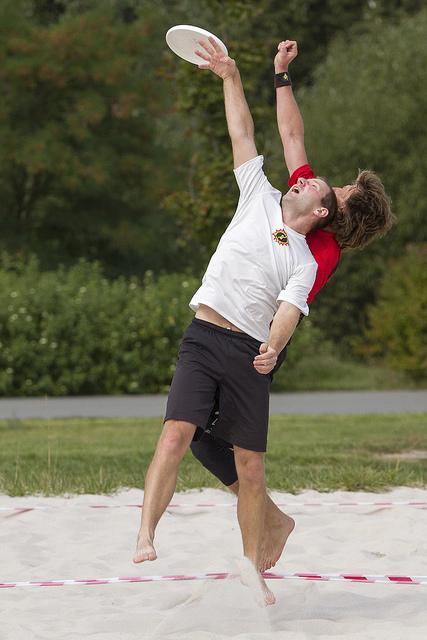
Two guys one wearing a white shirt the other red trying to catch a Frisbee.